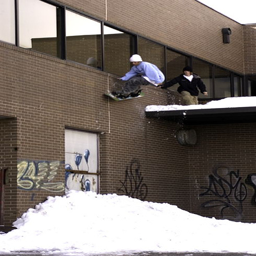
Snowboarder performing stunt off of roof next to building with brick wall and windows.
A snowboarder is performing a stunt from the very high ledge of a building.
Two boys skating off of the side of a building.
A snowboarder performing a big jump off a rooftop.
A man jumping off of a roof on a snowboard.